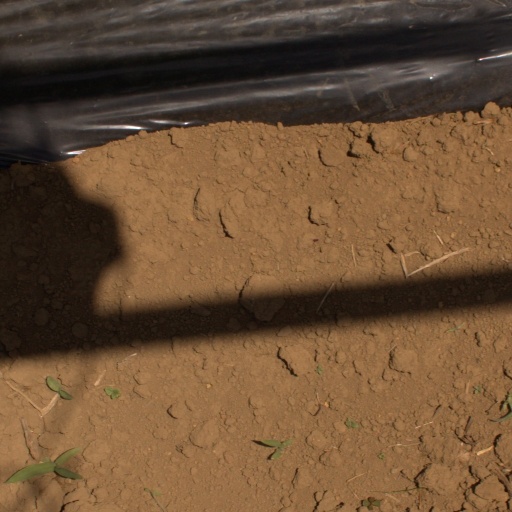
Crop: Jerusalem artichoke